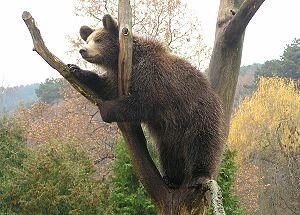
Le Zoo de Bojnice a été créé le 1ᵉʳ avril 1955. Actuellement, le zoo a une superficie de 41 ha avec 414 espèces et 2268 individus. C'est le zoo le plus ancien de Slovaquie et plus le important en nombre d'espèces présentées.